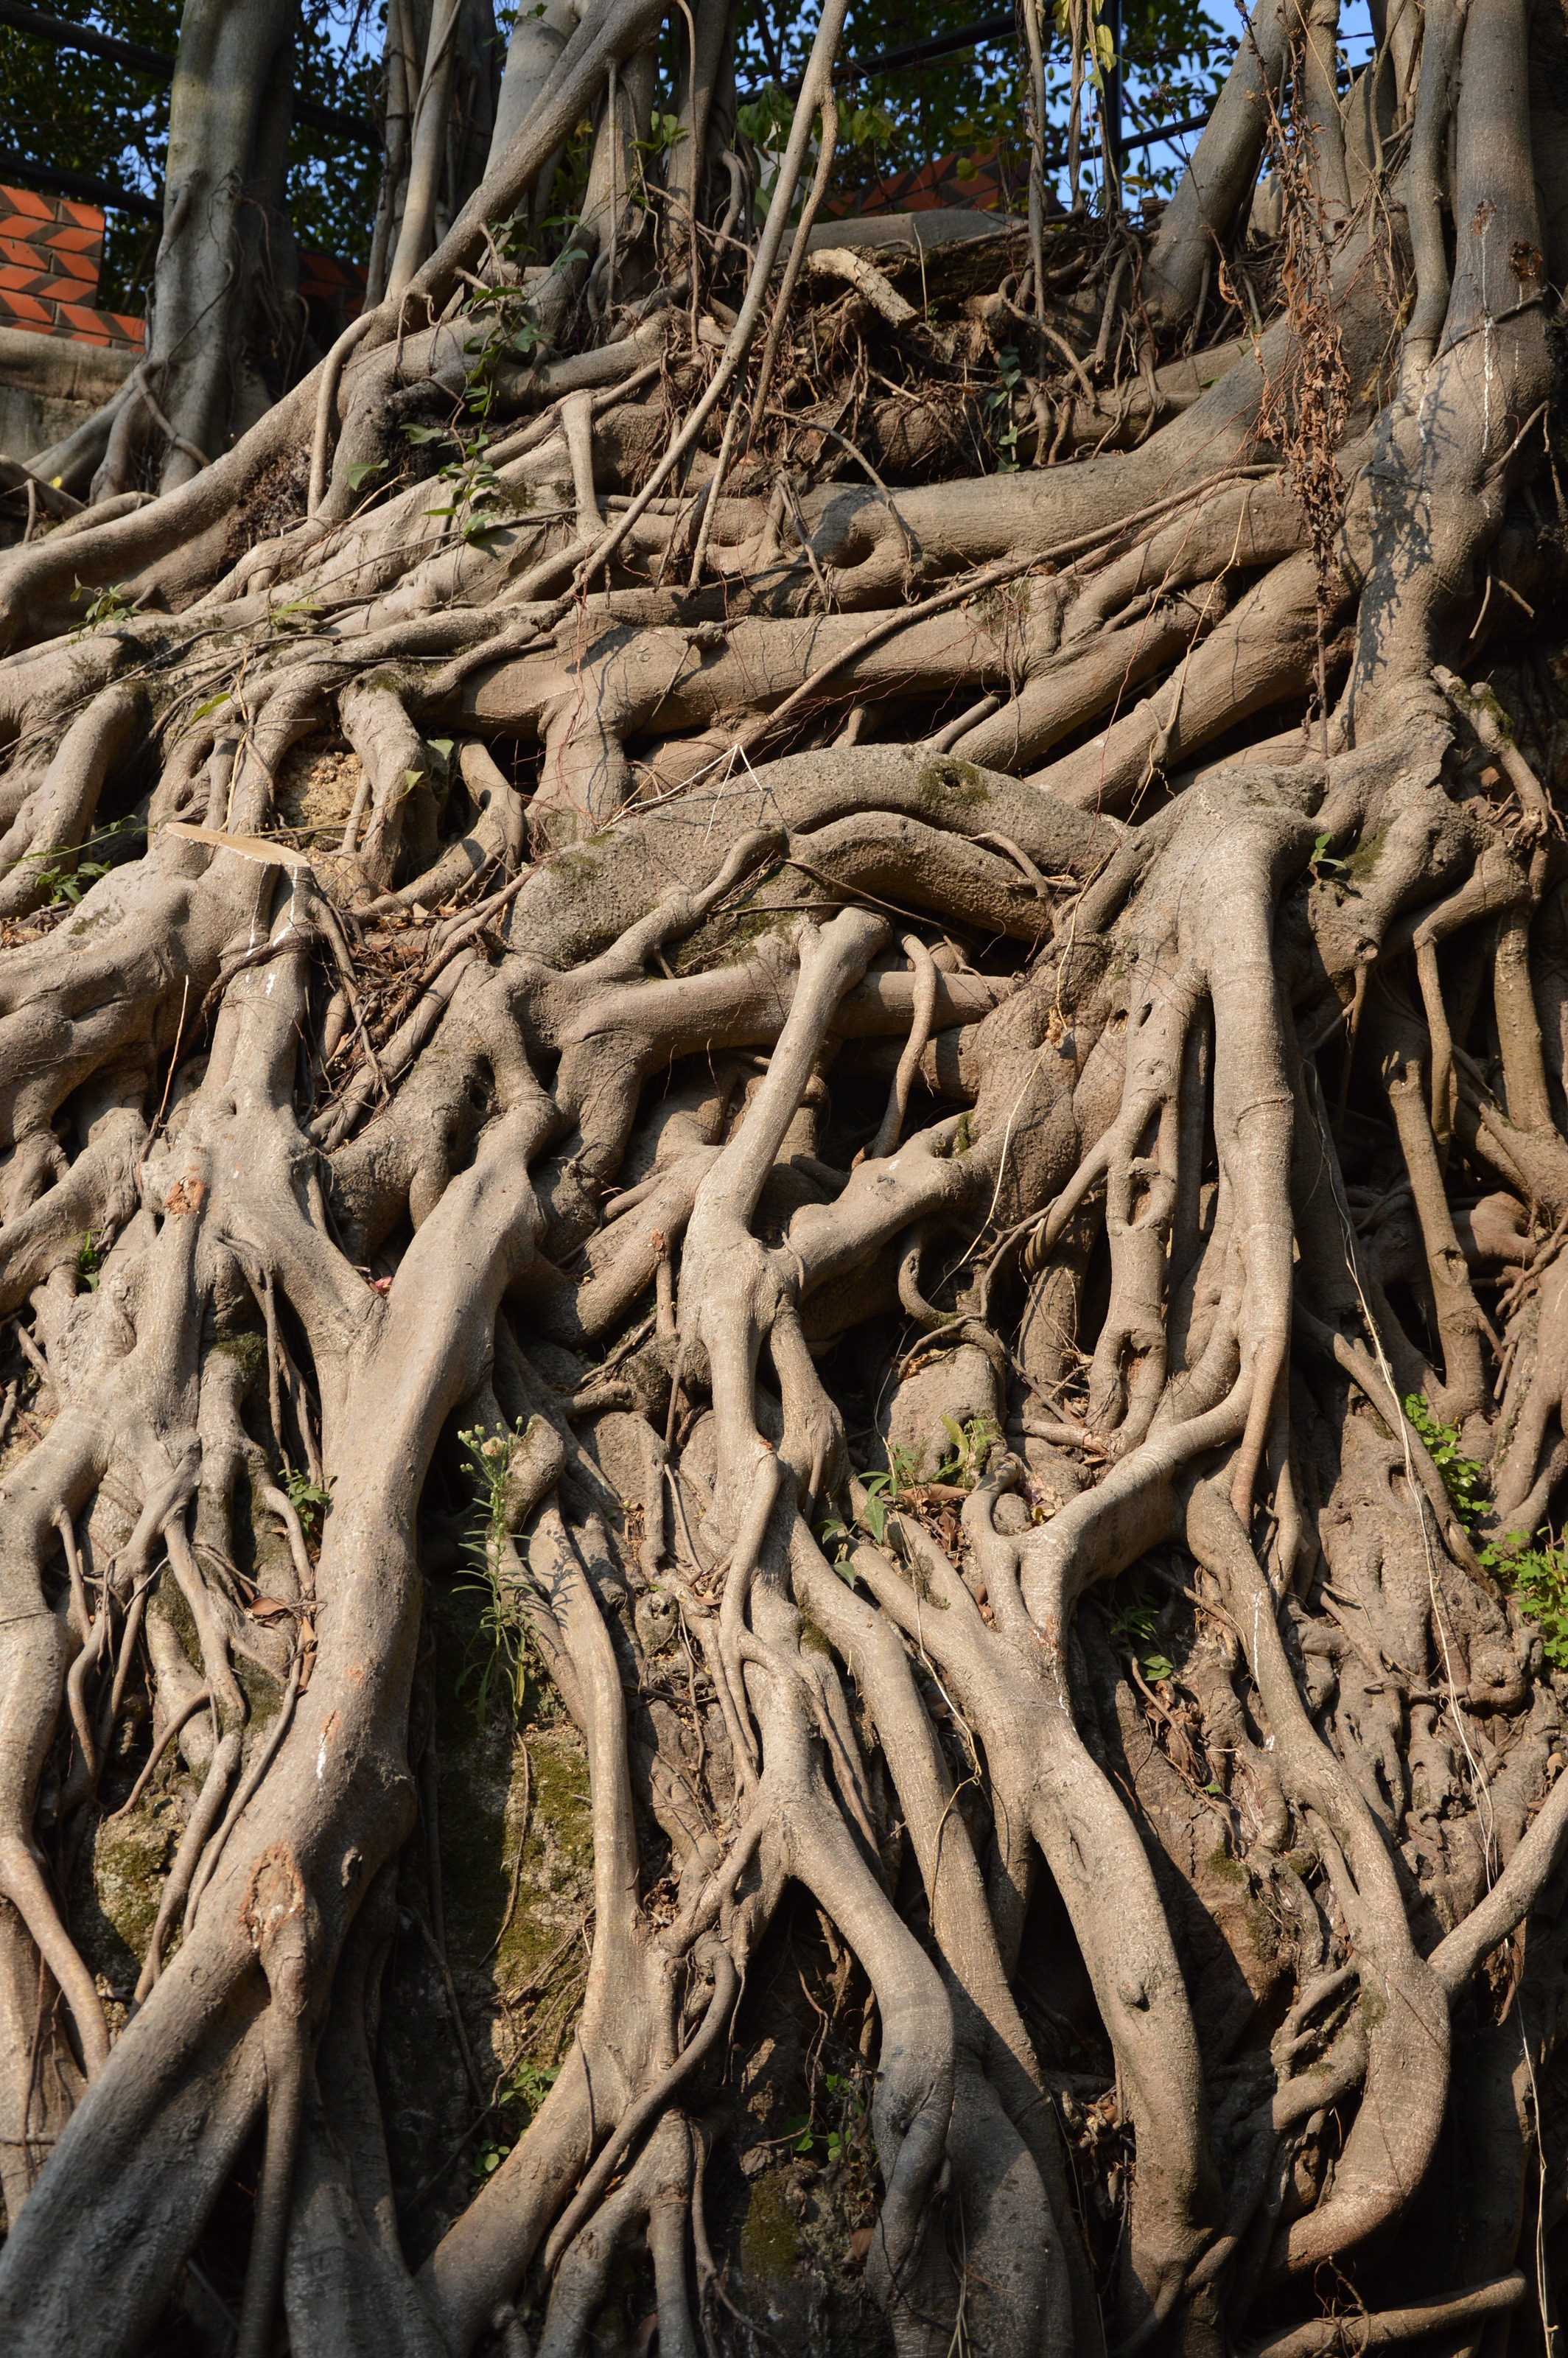
tree, nature, forest, branch, growth, plant, wood, leaf, flower, trunk, jungle, gray, botany, flora, plants, root, trees, woods, grey, branches, bright, wooden, growing, roots, big, large, grounds, woody, ficus, lands, banyan, woody plant, arecales, abstracts